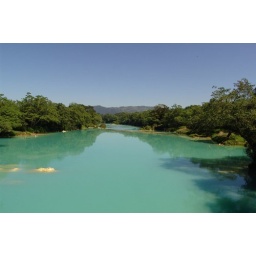
A green river near Agua Azul in Chiapas.